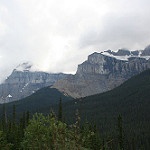
Label: mountain